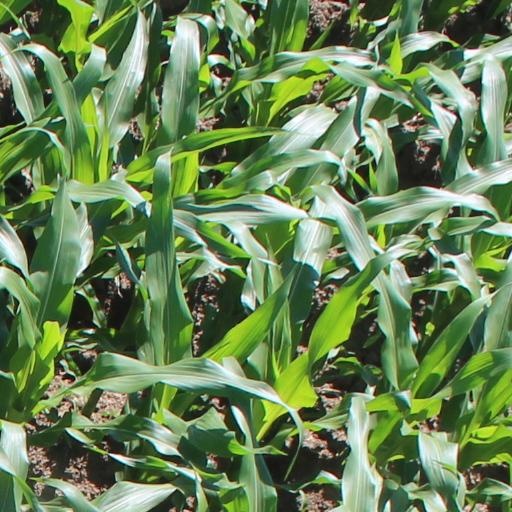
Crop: maize; corn